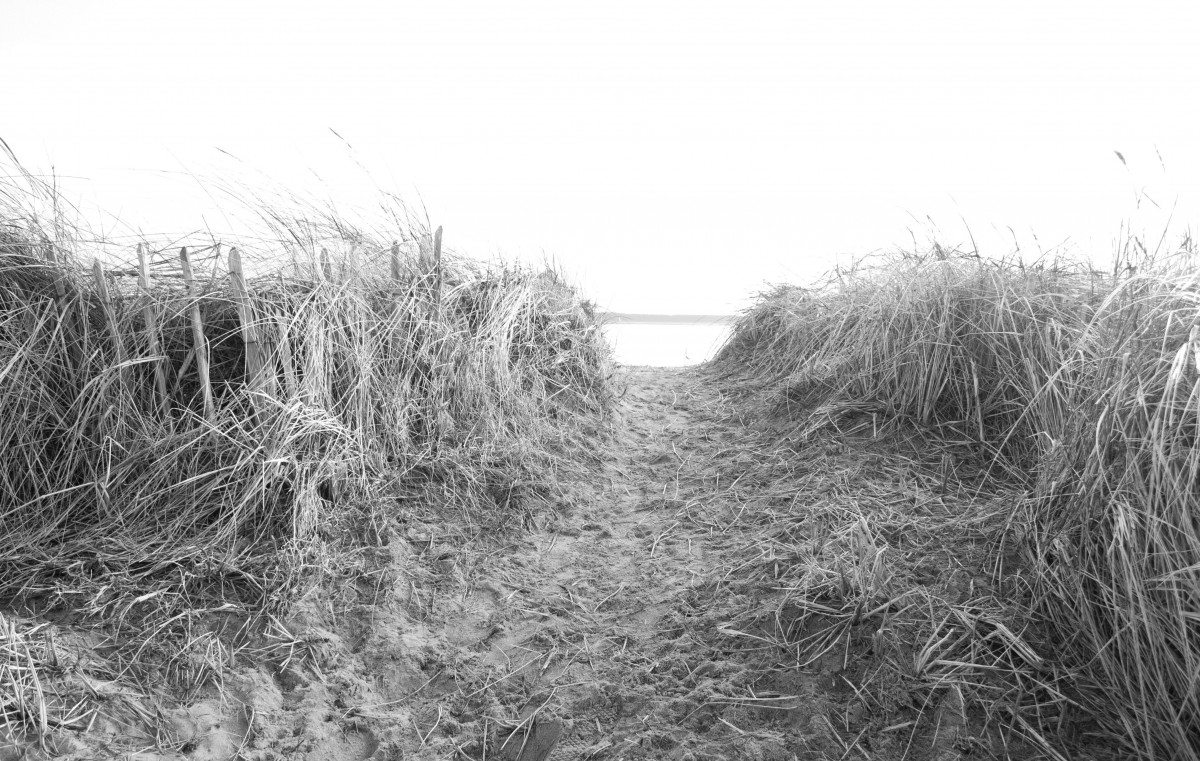
Tags: branch, black and white, field, meadow, prairie, soil, wetland, habitat, rural area, monochrome photography, atmospheric phenomenon